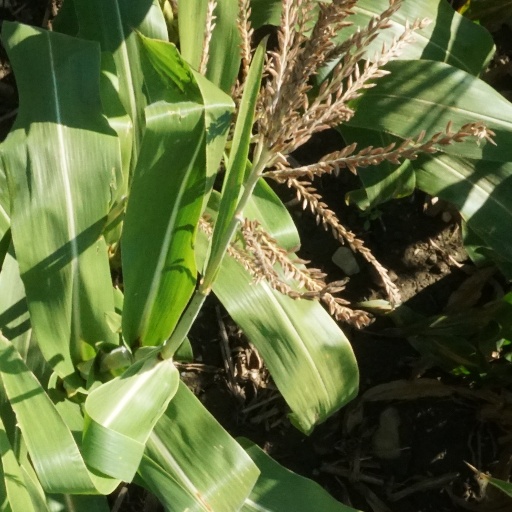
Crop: maize; corn